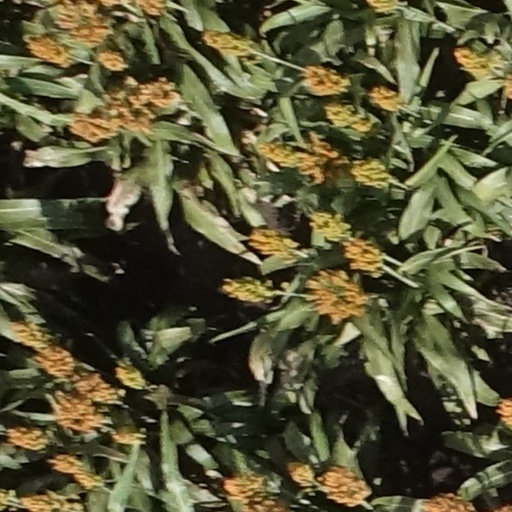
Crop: sorghum